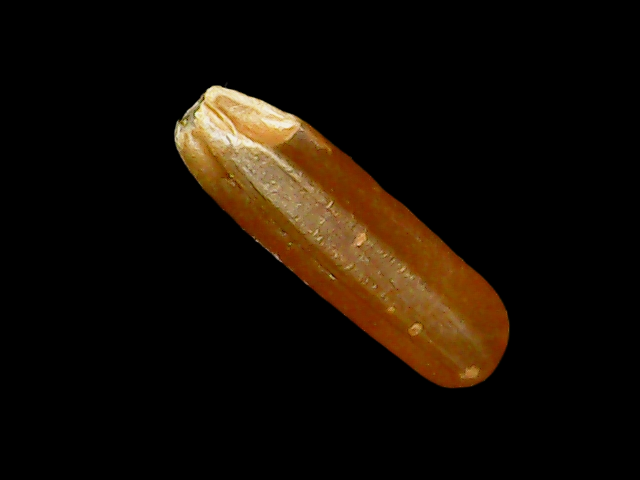
Rice variety: Binadhan20